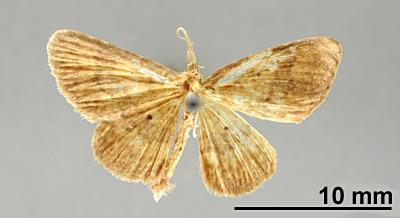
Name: Cambogia mediogrisea
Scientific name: Cambogia mediogrisea Dognin, 1913
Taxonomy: Animalia, Arthropoda, Insecta, Lepidoptera, Geometridae, Larentiinae
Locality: Lino, Panama